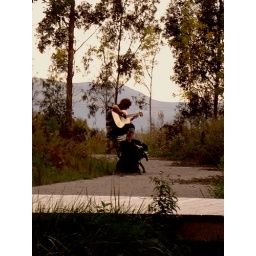
itsa playin' my guitar by the lake in the UNI